High School Musical 3: Senior Year

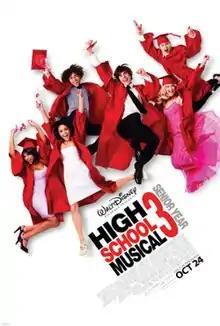
Theatrical release poster

High School Musical 3: Senior Year is a 2008 American teen musical film directed by Kenny Ortega and written by Peter Barsocchini. The sequel to "High School Musical 2" (2007) and the third installment of the "High School Musical" film series, the film follows Troy Bolton (Zac Efron), Gabriella Montez (Vanessa Hudgens), Sharpay Evans (Ashley Tisdale), her twin brother Ryan Evans (Lucas Grabeel), Chad Danforth (Corbin Bleu), and Taylor McKessie (Monique Coleman), who are in their final year of high school and face the daunting prospect of being separated as they go off to college. Joined by the rest of their East High classmates, they stage their last spring musical, reflecting their experiences, hopes, and fears about the future.